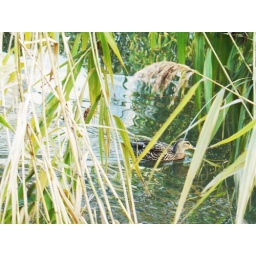
duck in green